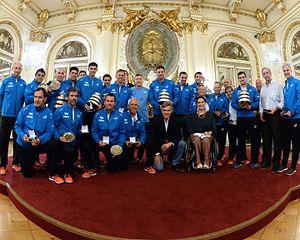
La Coupe Davis 2016 est la 105ᵉ édition de ce tournoi de tennis professionnel masculin par nations. Elle est remportée pour la première fois de son histoire par l'Argentine qui s'impose en finale trois victoires à deux contre la Croatie à Zagreb.